Rockingham Motor Speedway

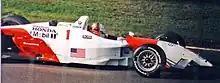
Gil de Ferran on his way to victory in the 2001 Rockingham 500

+ Qualification cancelled due to dangerous track conditions, grid decided by championship positions.